Propaganda (1999 film)

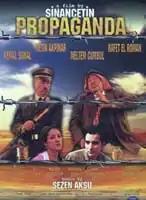
Theatrical poster

Propaganda is a 1999 Turkish comedy film written, directed and produced Sinan Çetin. The film, which is a darkly surreal comedy set in a sleepy village in the southeast Turkey in 1948, starred popular comedy actor Kemal Sunal, who died a year later in 2000. It was shown in competition at the 18th Istanbul International Film Festival and the 4th Shanghai International Film Festival, where it won the Golden Goblet, and went on general release across Turkey on .